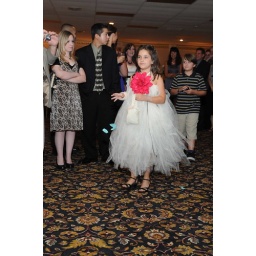
Flower girl dress by HeatherLynnphotos.etsy.com. Photo by Alex Martinez